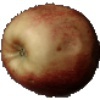
Label: red_apple